Alfred Letourneur

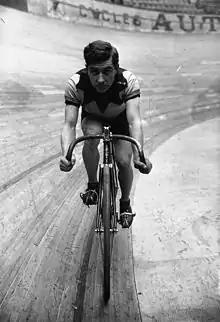
Alfred Letourneur

Alfred Letourneur (born 25 July 1907 in Amiens, France and died 4 January 1975 in New York City) was a French professional cyclist. He is known for setting the motor-paced world speed record. He was professional cyclist from 1928 to 1942. His nickname was "le diable rouge".